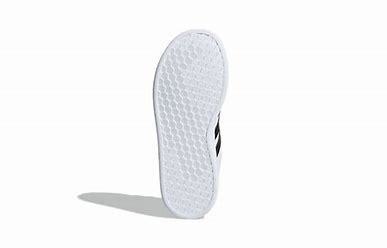
Brand: adidas
Model: NEO Grand Court Skate